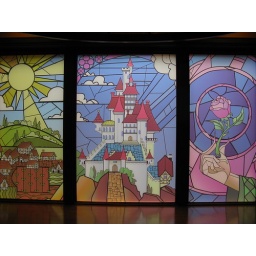
A familiar stained glass window in the France Pavilion in Epcot's World Showcase